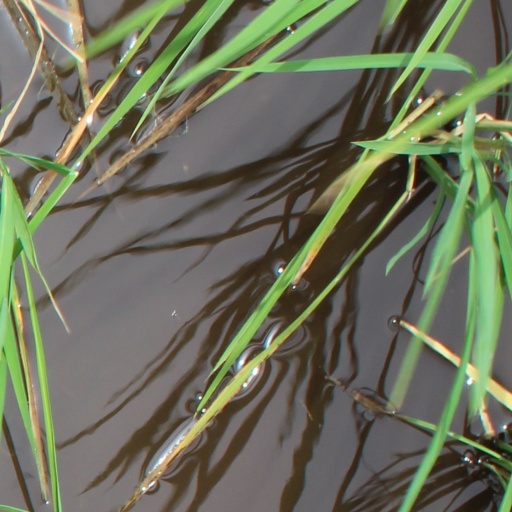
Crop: rice